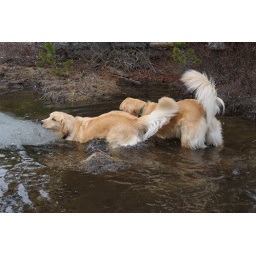
Maggie & Calla playing in water in forest at Serene Lakes-08 5-7-08_012